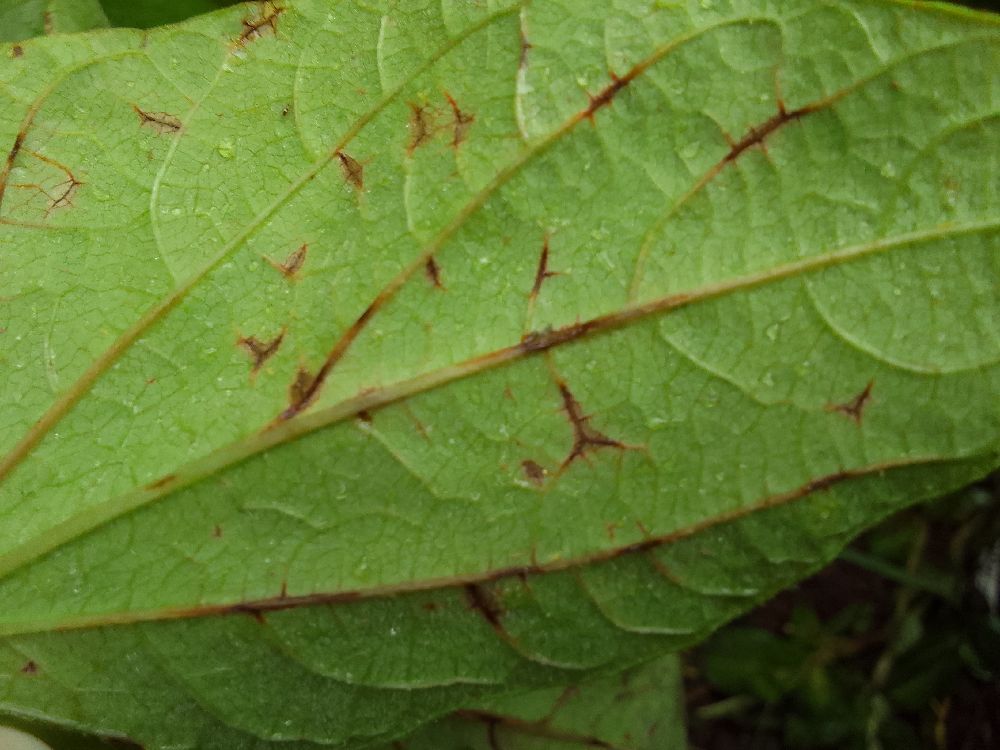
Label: anthracnose